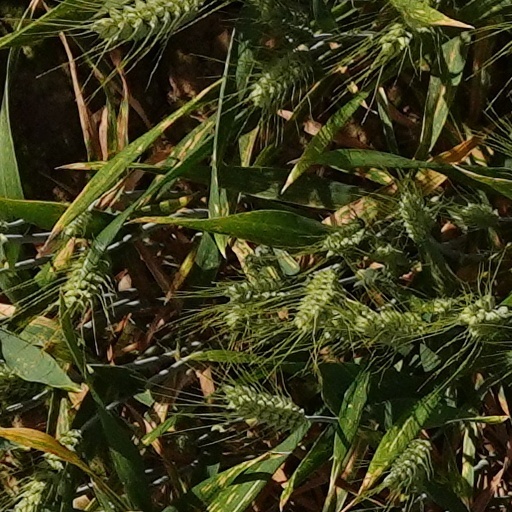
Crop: wheat